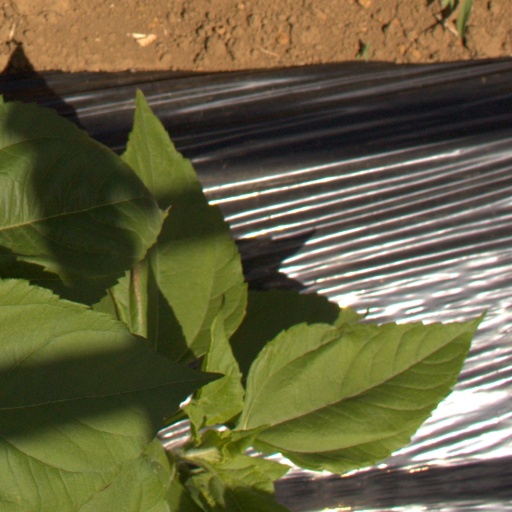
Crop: Jerusalem artichoke